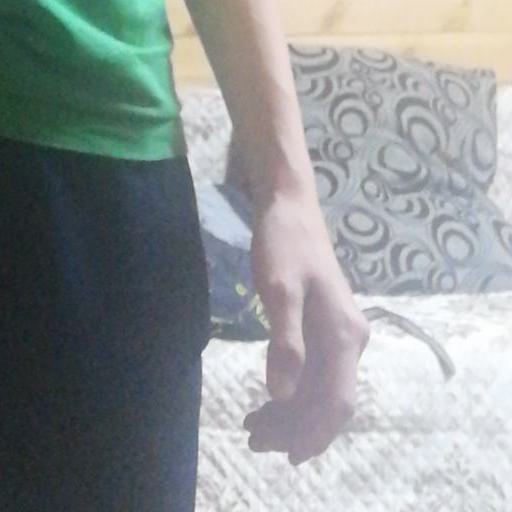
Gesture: no_gesture